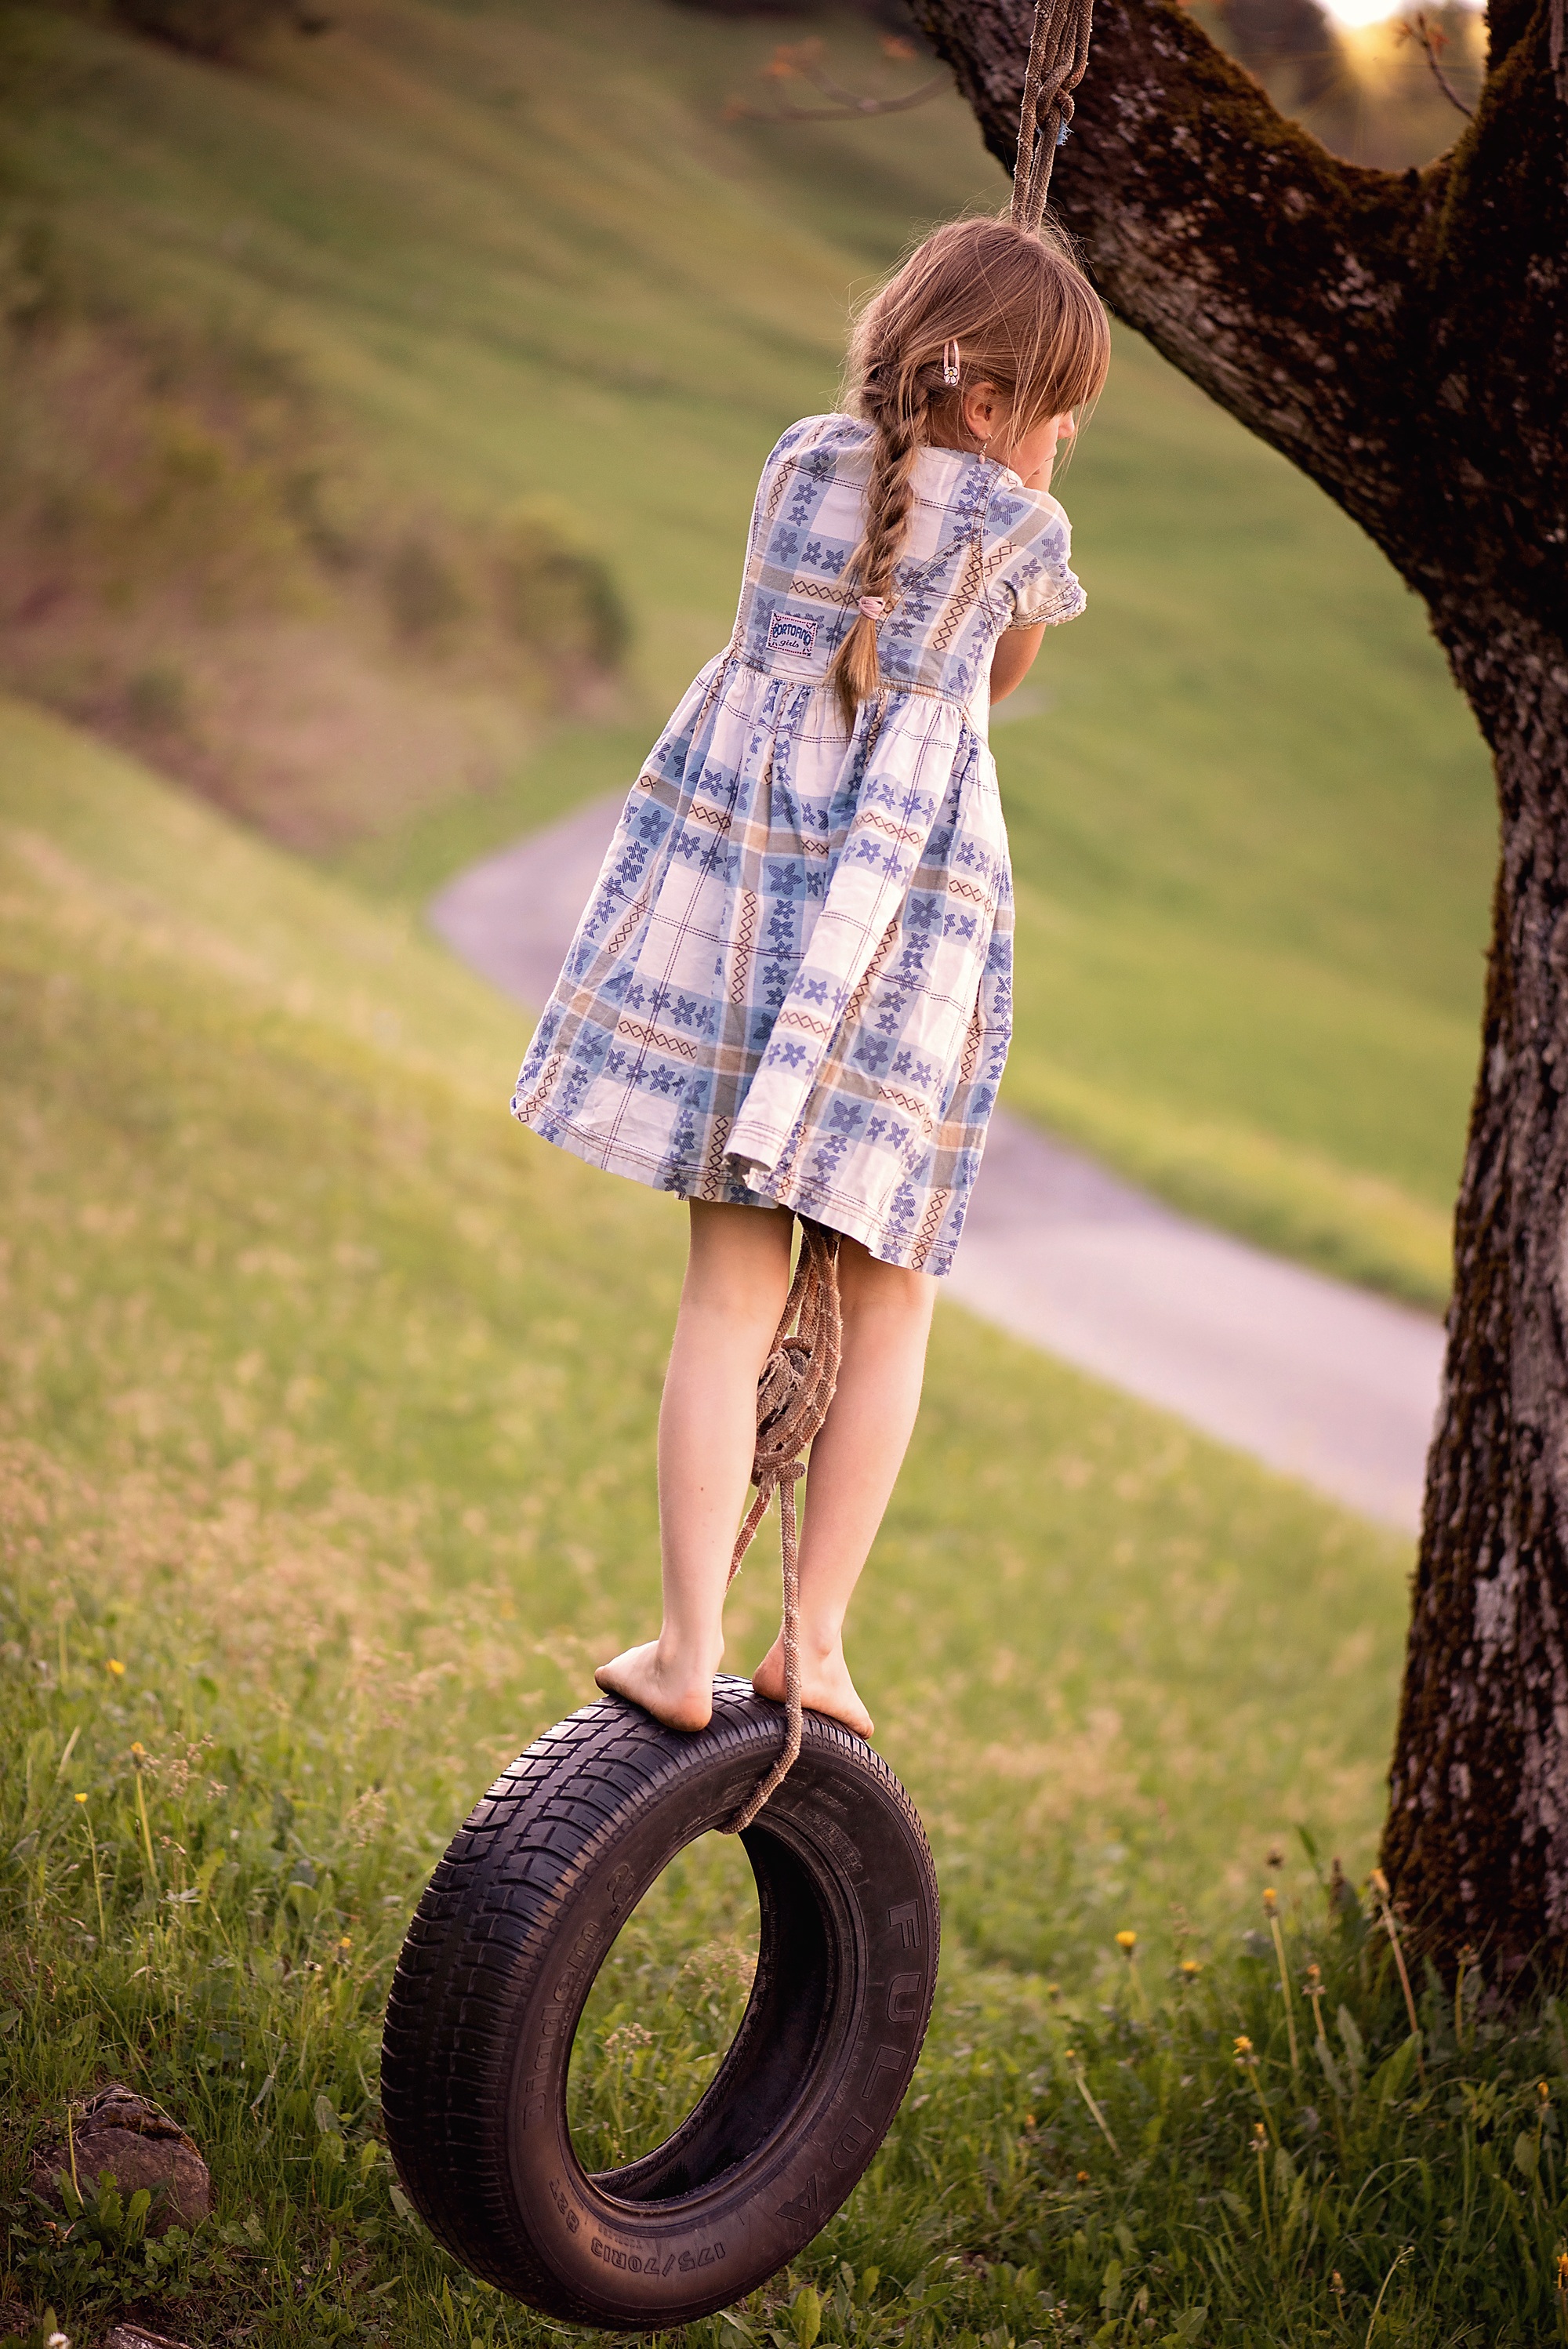
nature, person, girl, lawn, play, pattern, spring, green, child, human, fashion, clothing, swing, long hair, dress, design, footwear, blond, out, gymnastics, photo shoot, tire swing, portrait photography